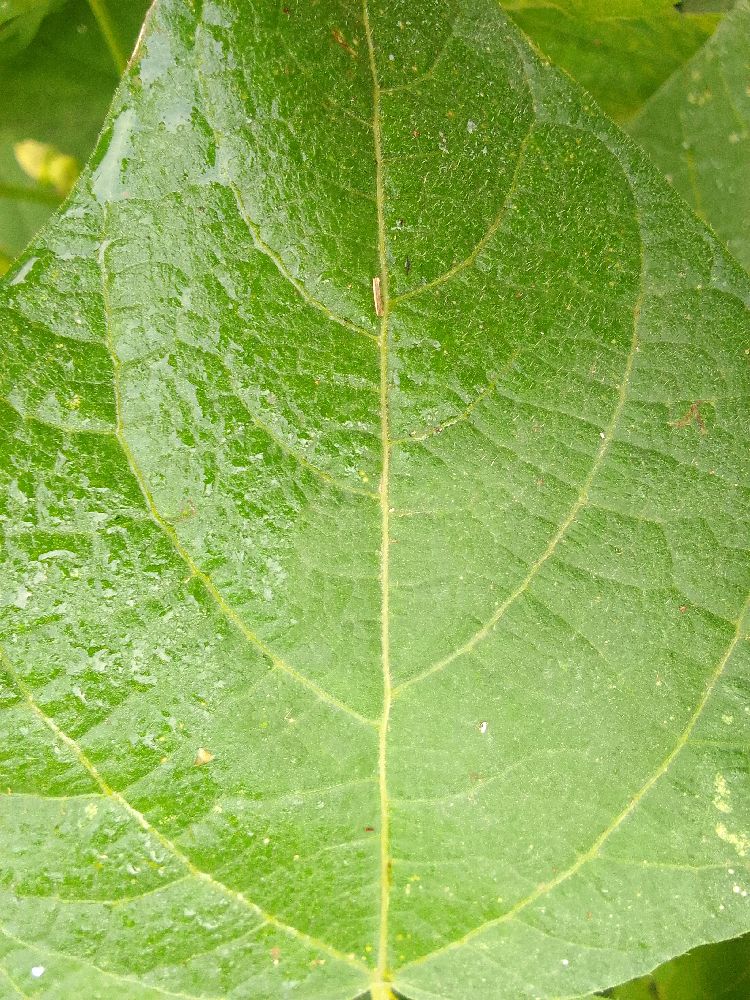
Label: healthy